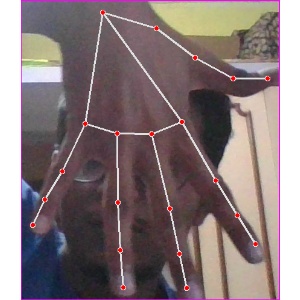
अक्षर: ढ